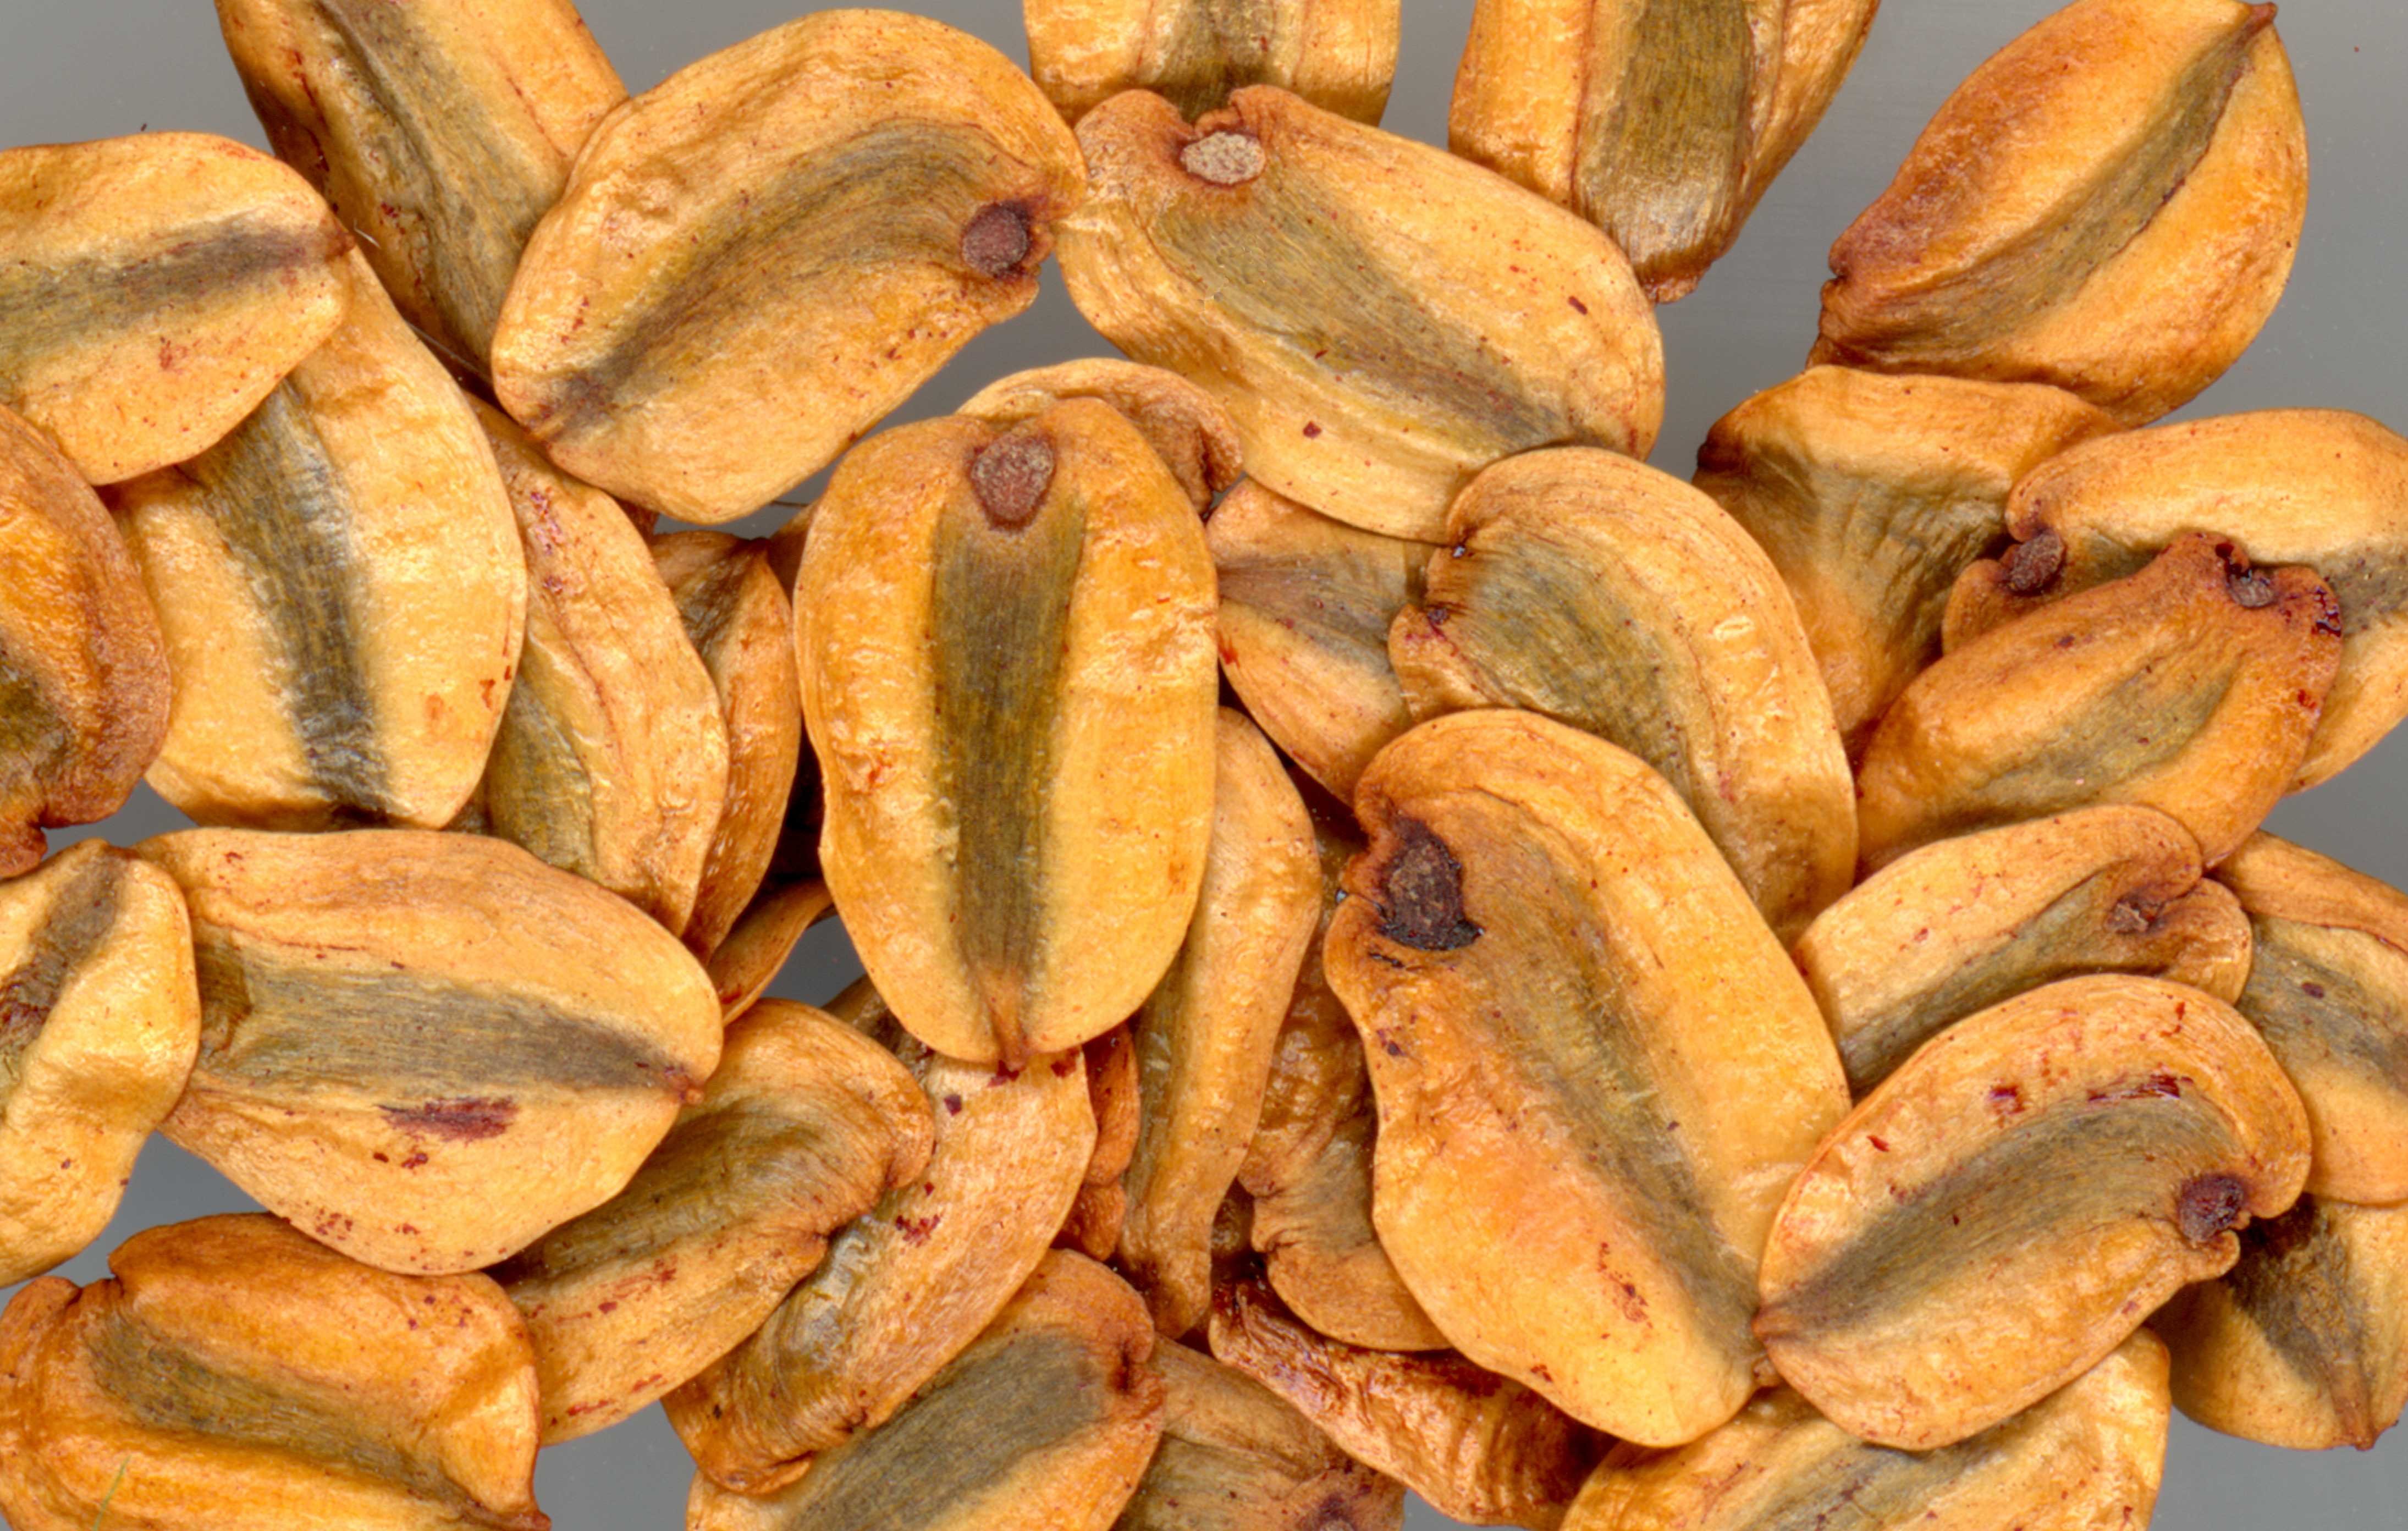
tree, nature, plant, fruit, food, produce, nut, trees, seeds, huge, sequoia, flowering plant, germ, germinate, grass family, land plant, nuts seeds, cooking plantain